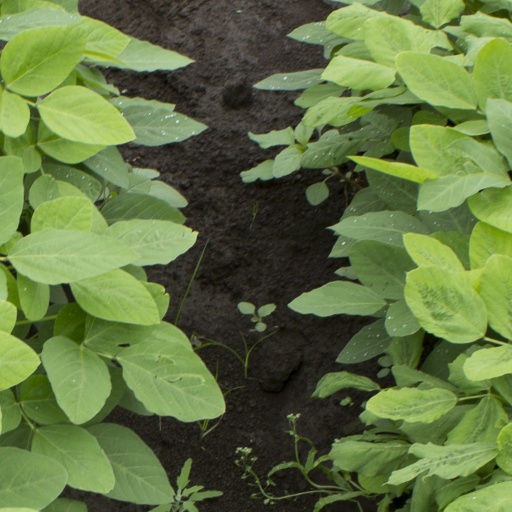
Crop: soybean